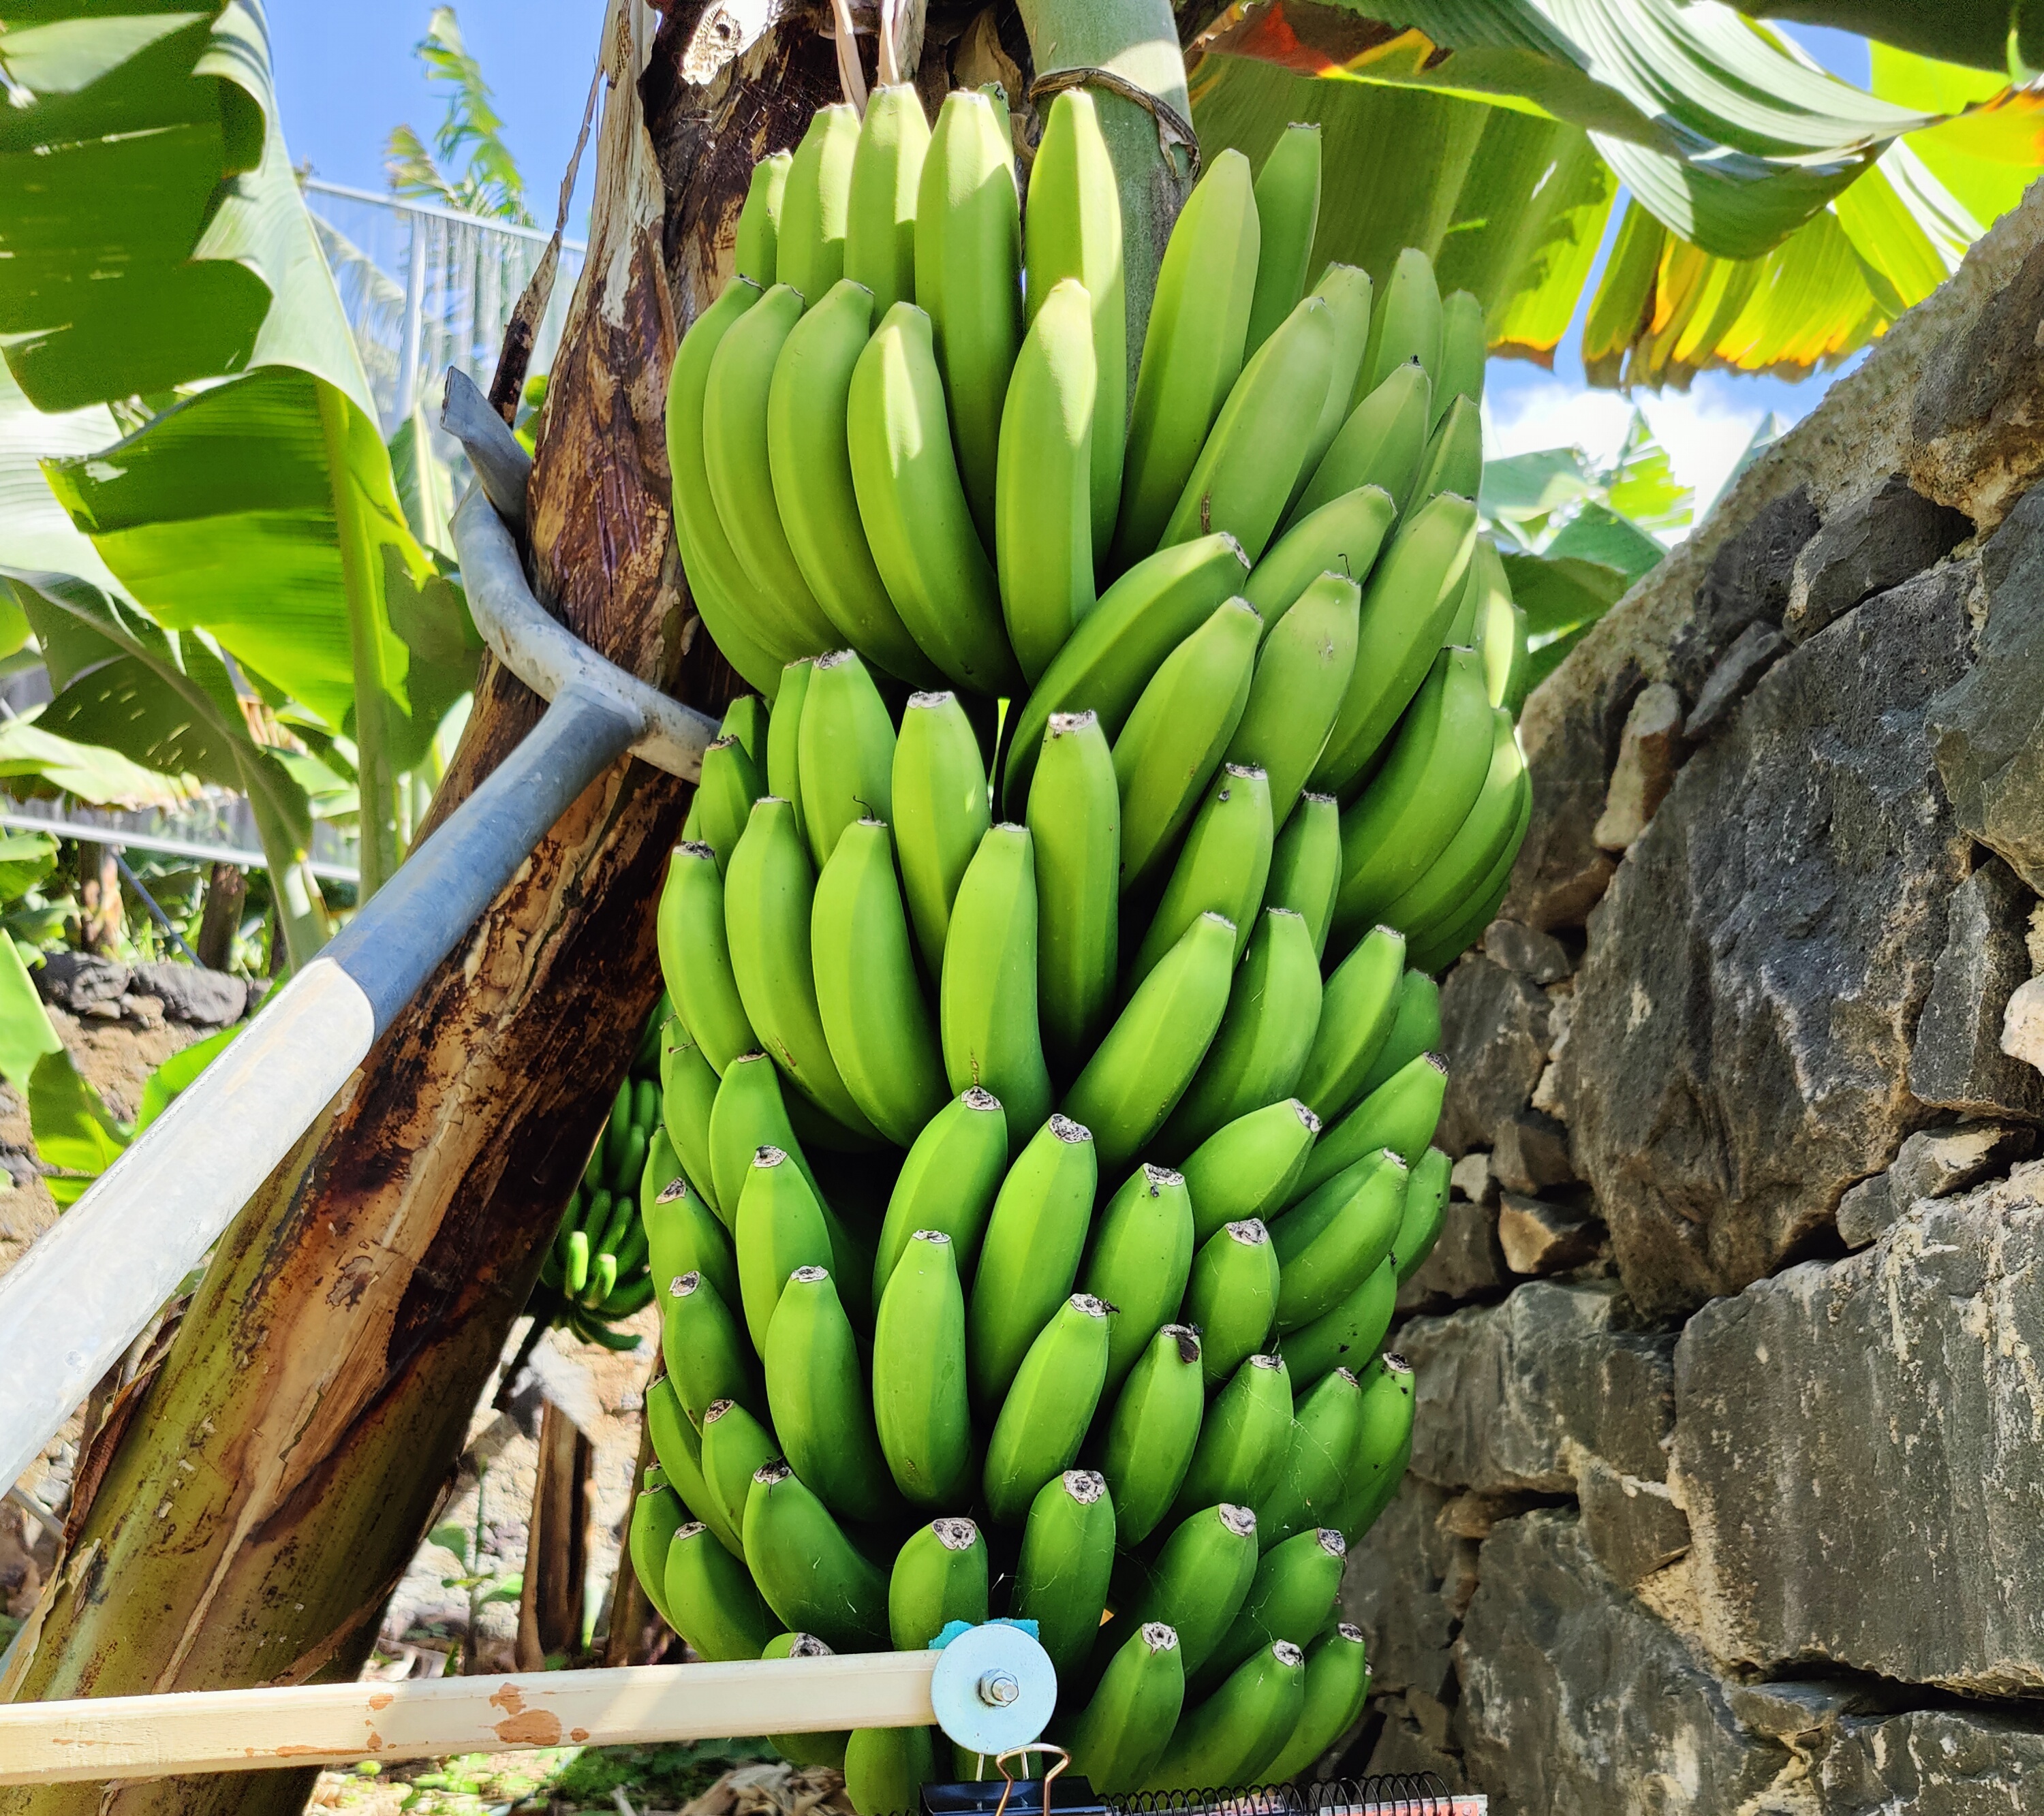
Label: Keep